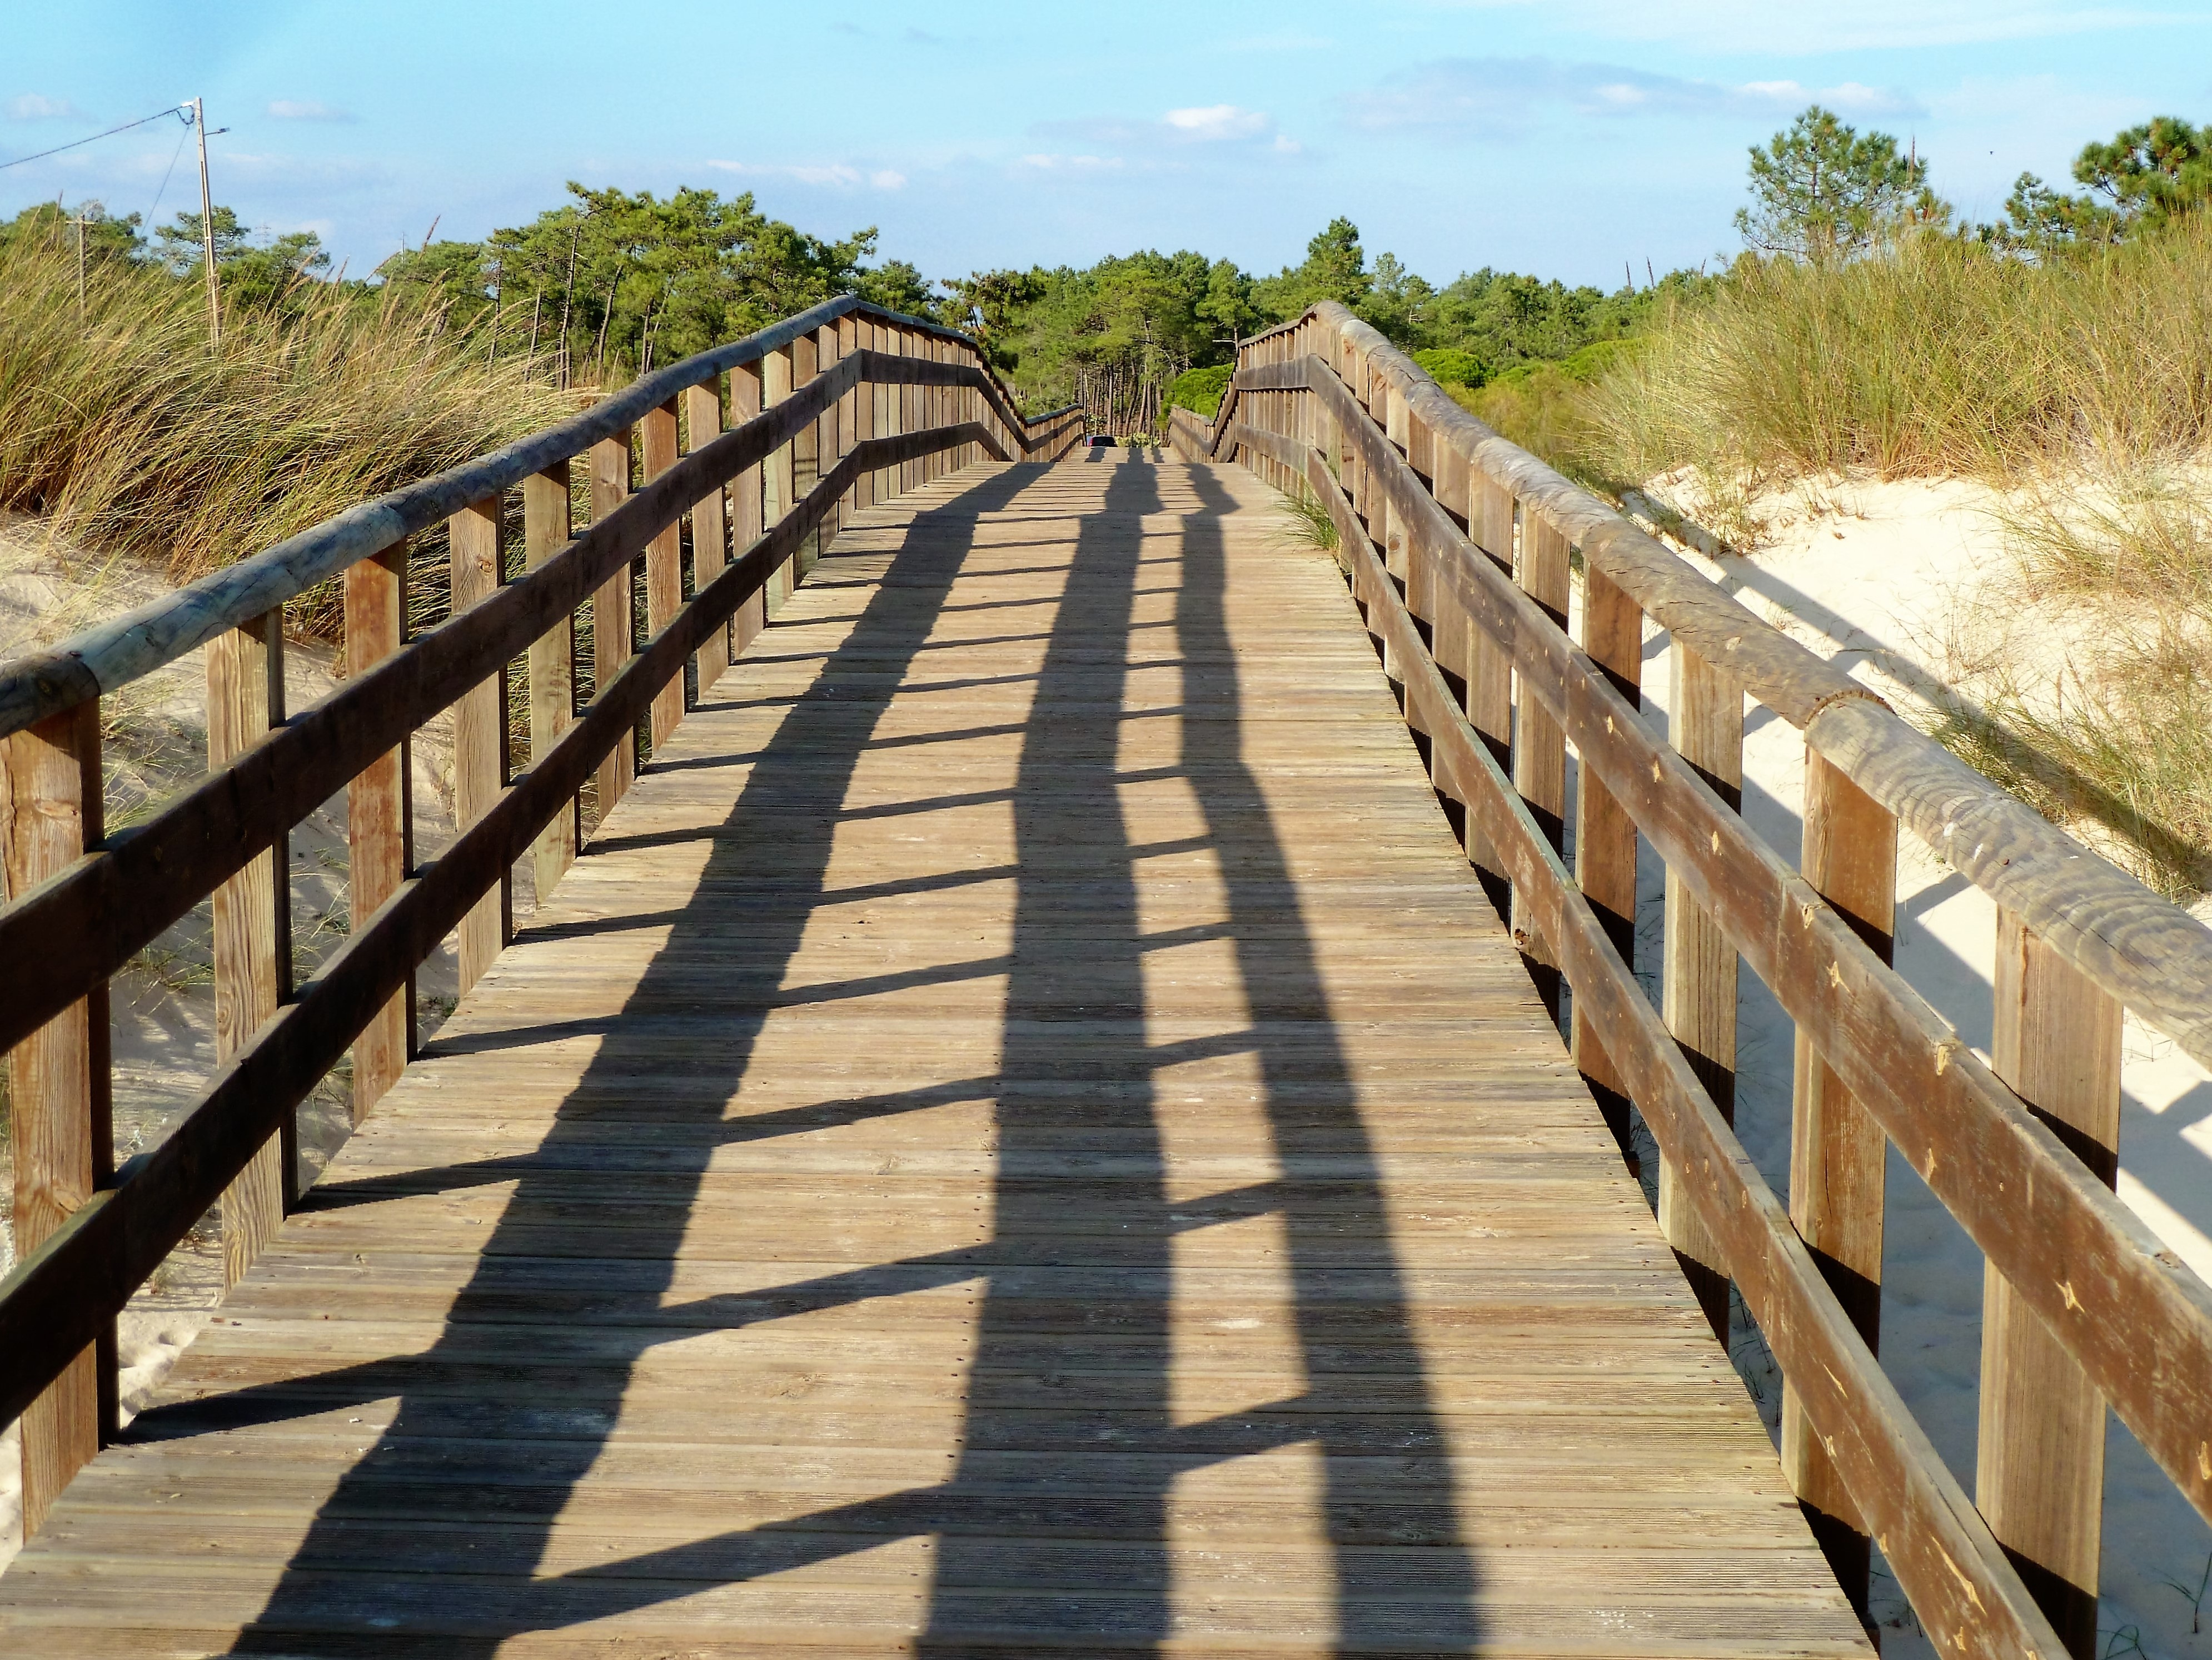
boardwalk, wood, track, bridge, wall, walkway, construction, shadow, waterway, handrail, stripes, walking path, wooden bridge, wooden construction, outdoor structure